George I of Greece

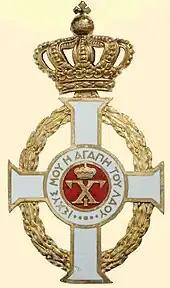
Badge of the Order of George I: The order was instituted by Constantine I in 1915 in memory of his father.

Venizelos and the King were united in their belief that the nation required a strong army to repair the damage of the humiliating defeat of 1897. Crown Prince Constantine was reinstated as Inspector-General of the Army, and later Commander-in-Chief. Under his and Venizelos's close supervision the military was retrained and equipped with French and British help, and new ships were ordered for the Hellenic Navy. Meanwhile, through diplomatic means, Venizelos had united the Christian countries of the Balkans in opposition to the ailing Ottoman Empire.